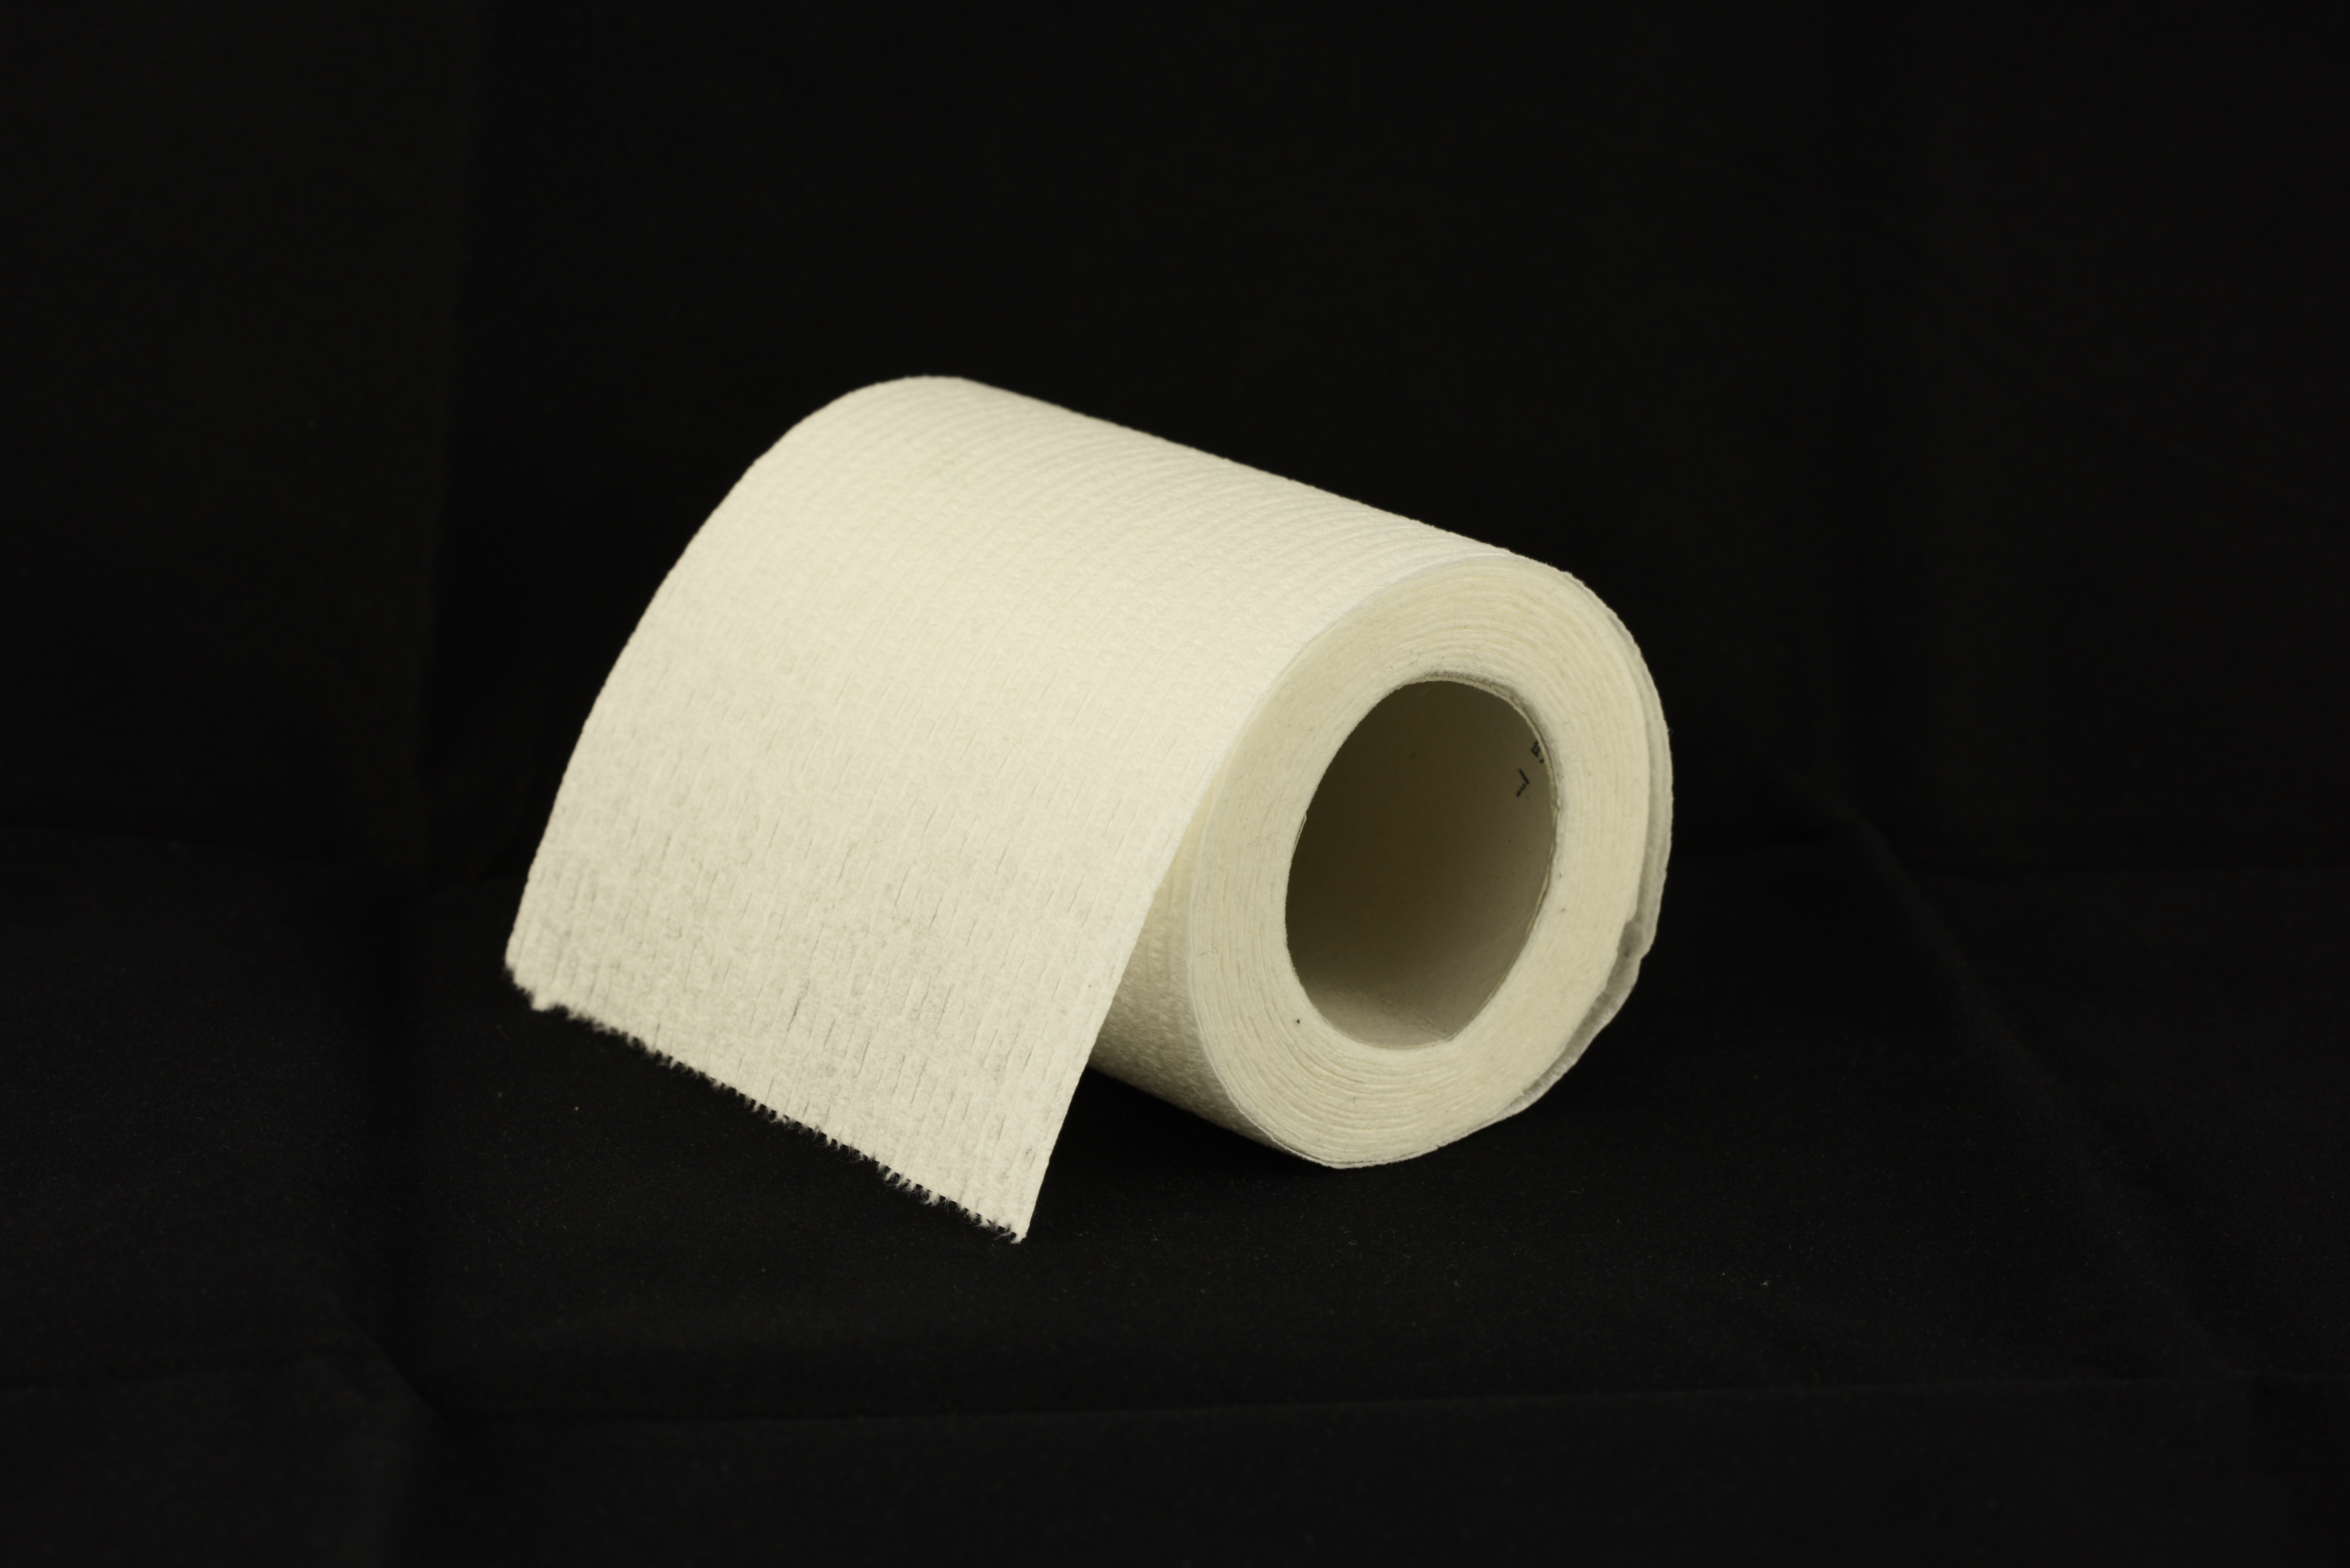
white, ceramic, toilet, paper, material, wipe, label, bathroom, restroom, lavatory, roll, soft, tissue, hygiene, toilet paper, household paper product, toilet roll